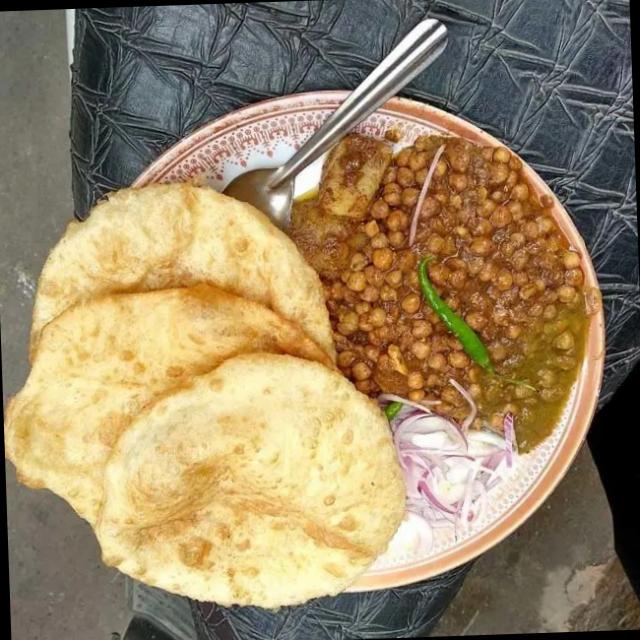
Dish: chole_bhature